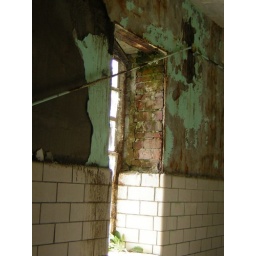
a window in the tiled room on the first floor of the Trans-Allegheny Lunatic Asylum